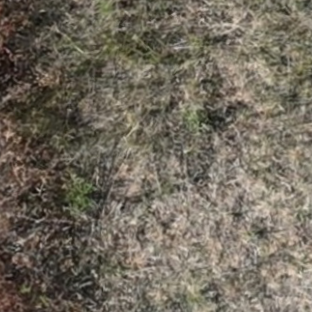
Month: july